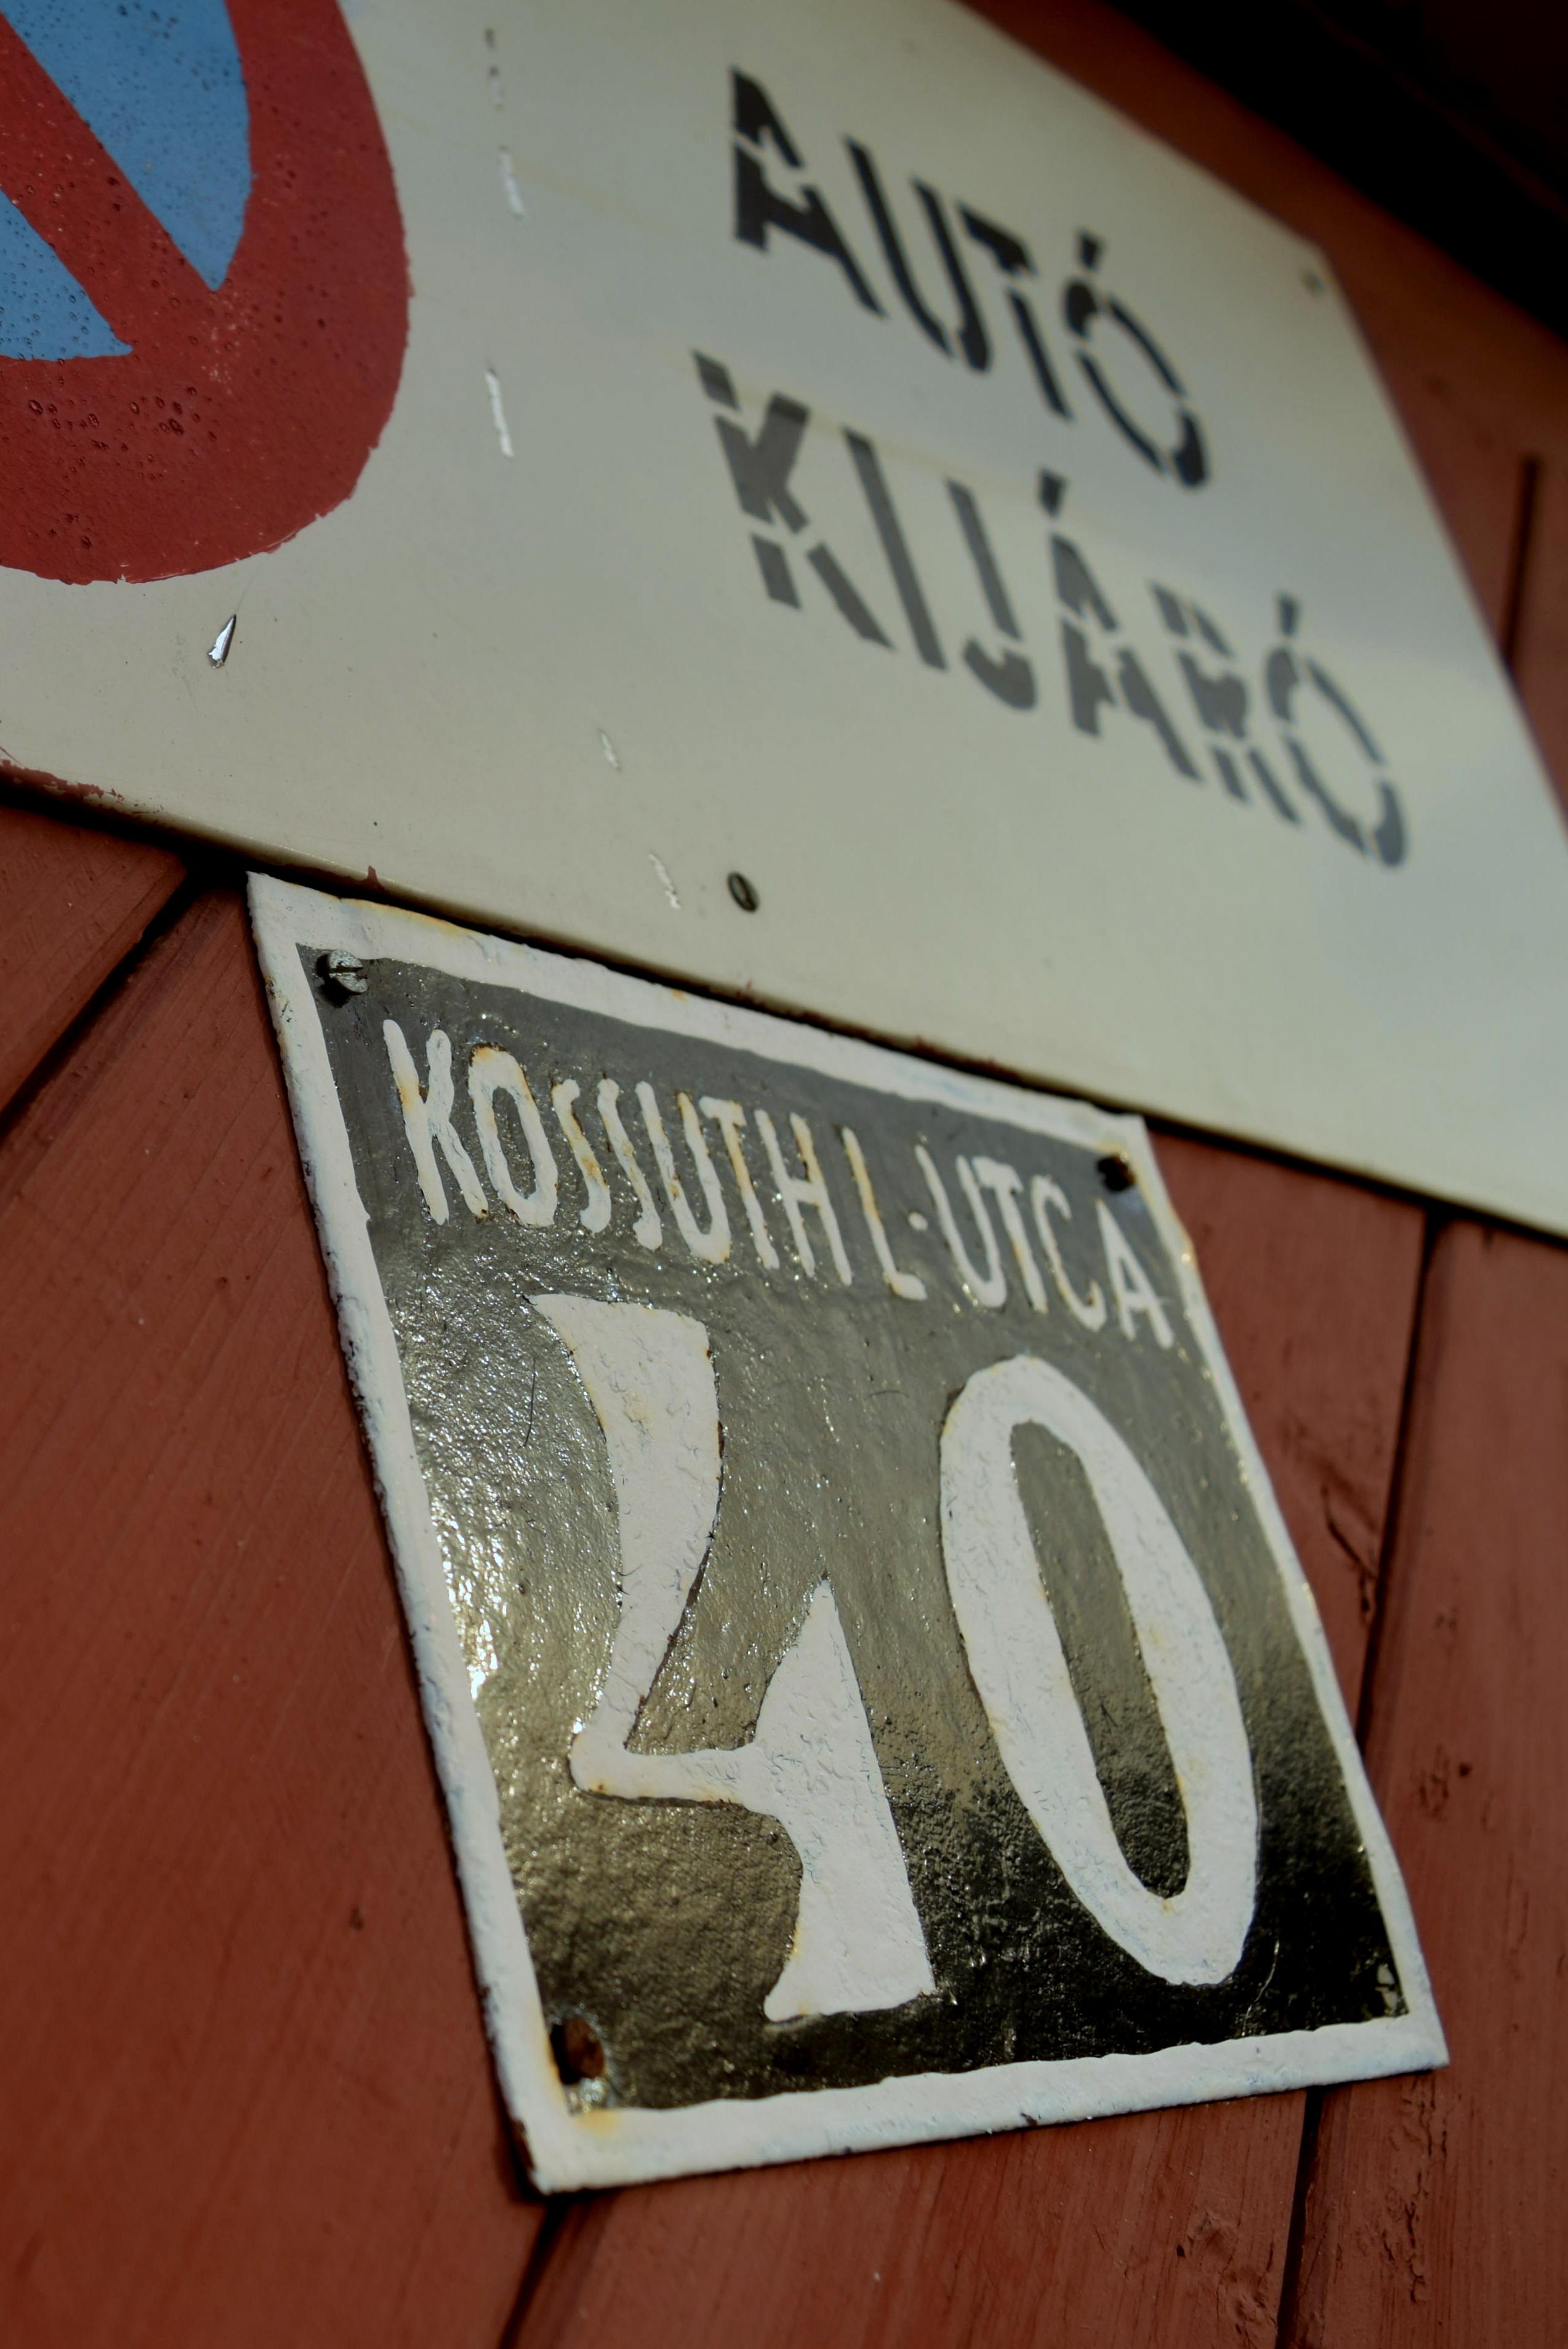
board, white, car, number, sign, red, exit, color, street sign, gate, signage, label, font, design, slide, shape, kossuth, house numbering, must not stop